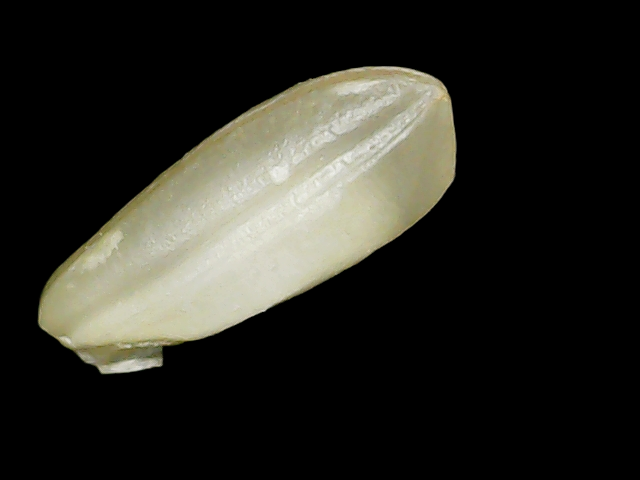
Rice variety: Binadhan10